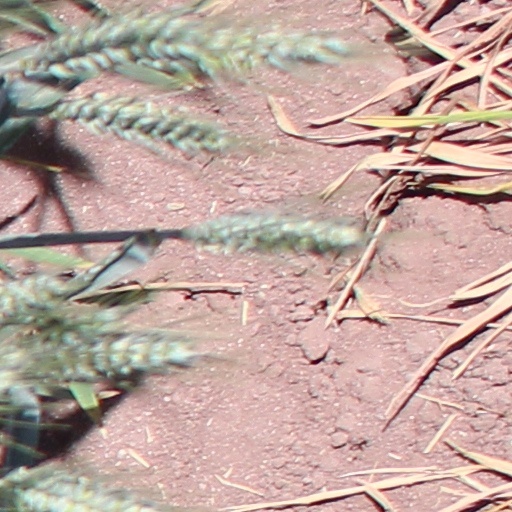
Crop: wheat